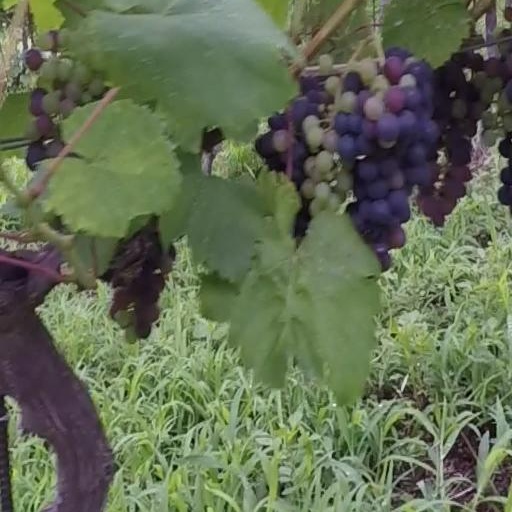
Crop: grape